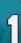
Number: 1